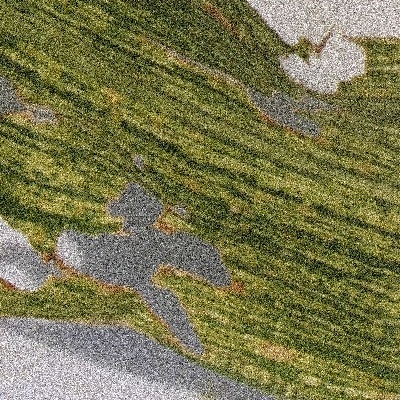
Label: Corn_(Maize)___Maize_Streak_Virus